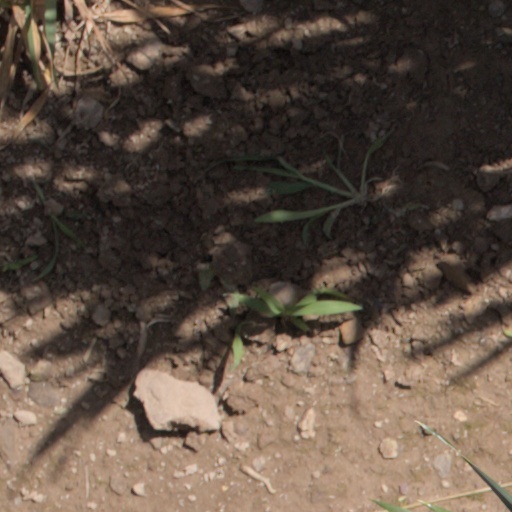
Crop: wheat